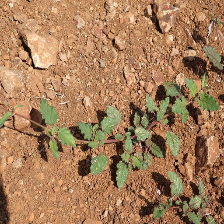
Weed species: Punarnava _(Boerhaavia diffusa)